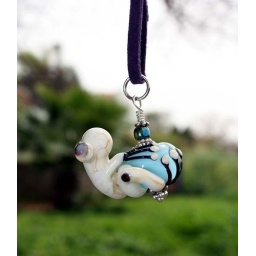
an ivory frog with black feet and black dots on her rump. sitting on a blue bead encased in clear. adorable!